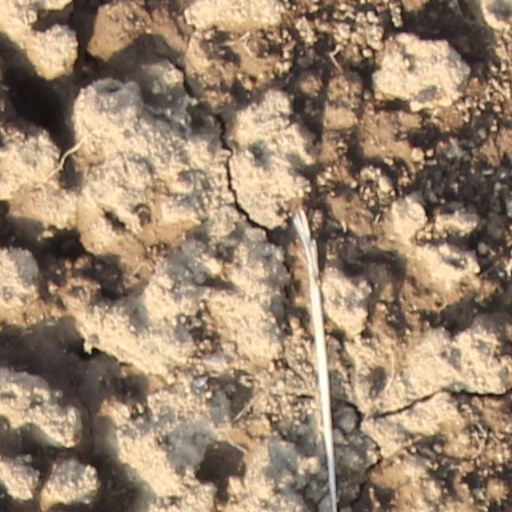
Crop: wheat